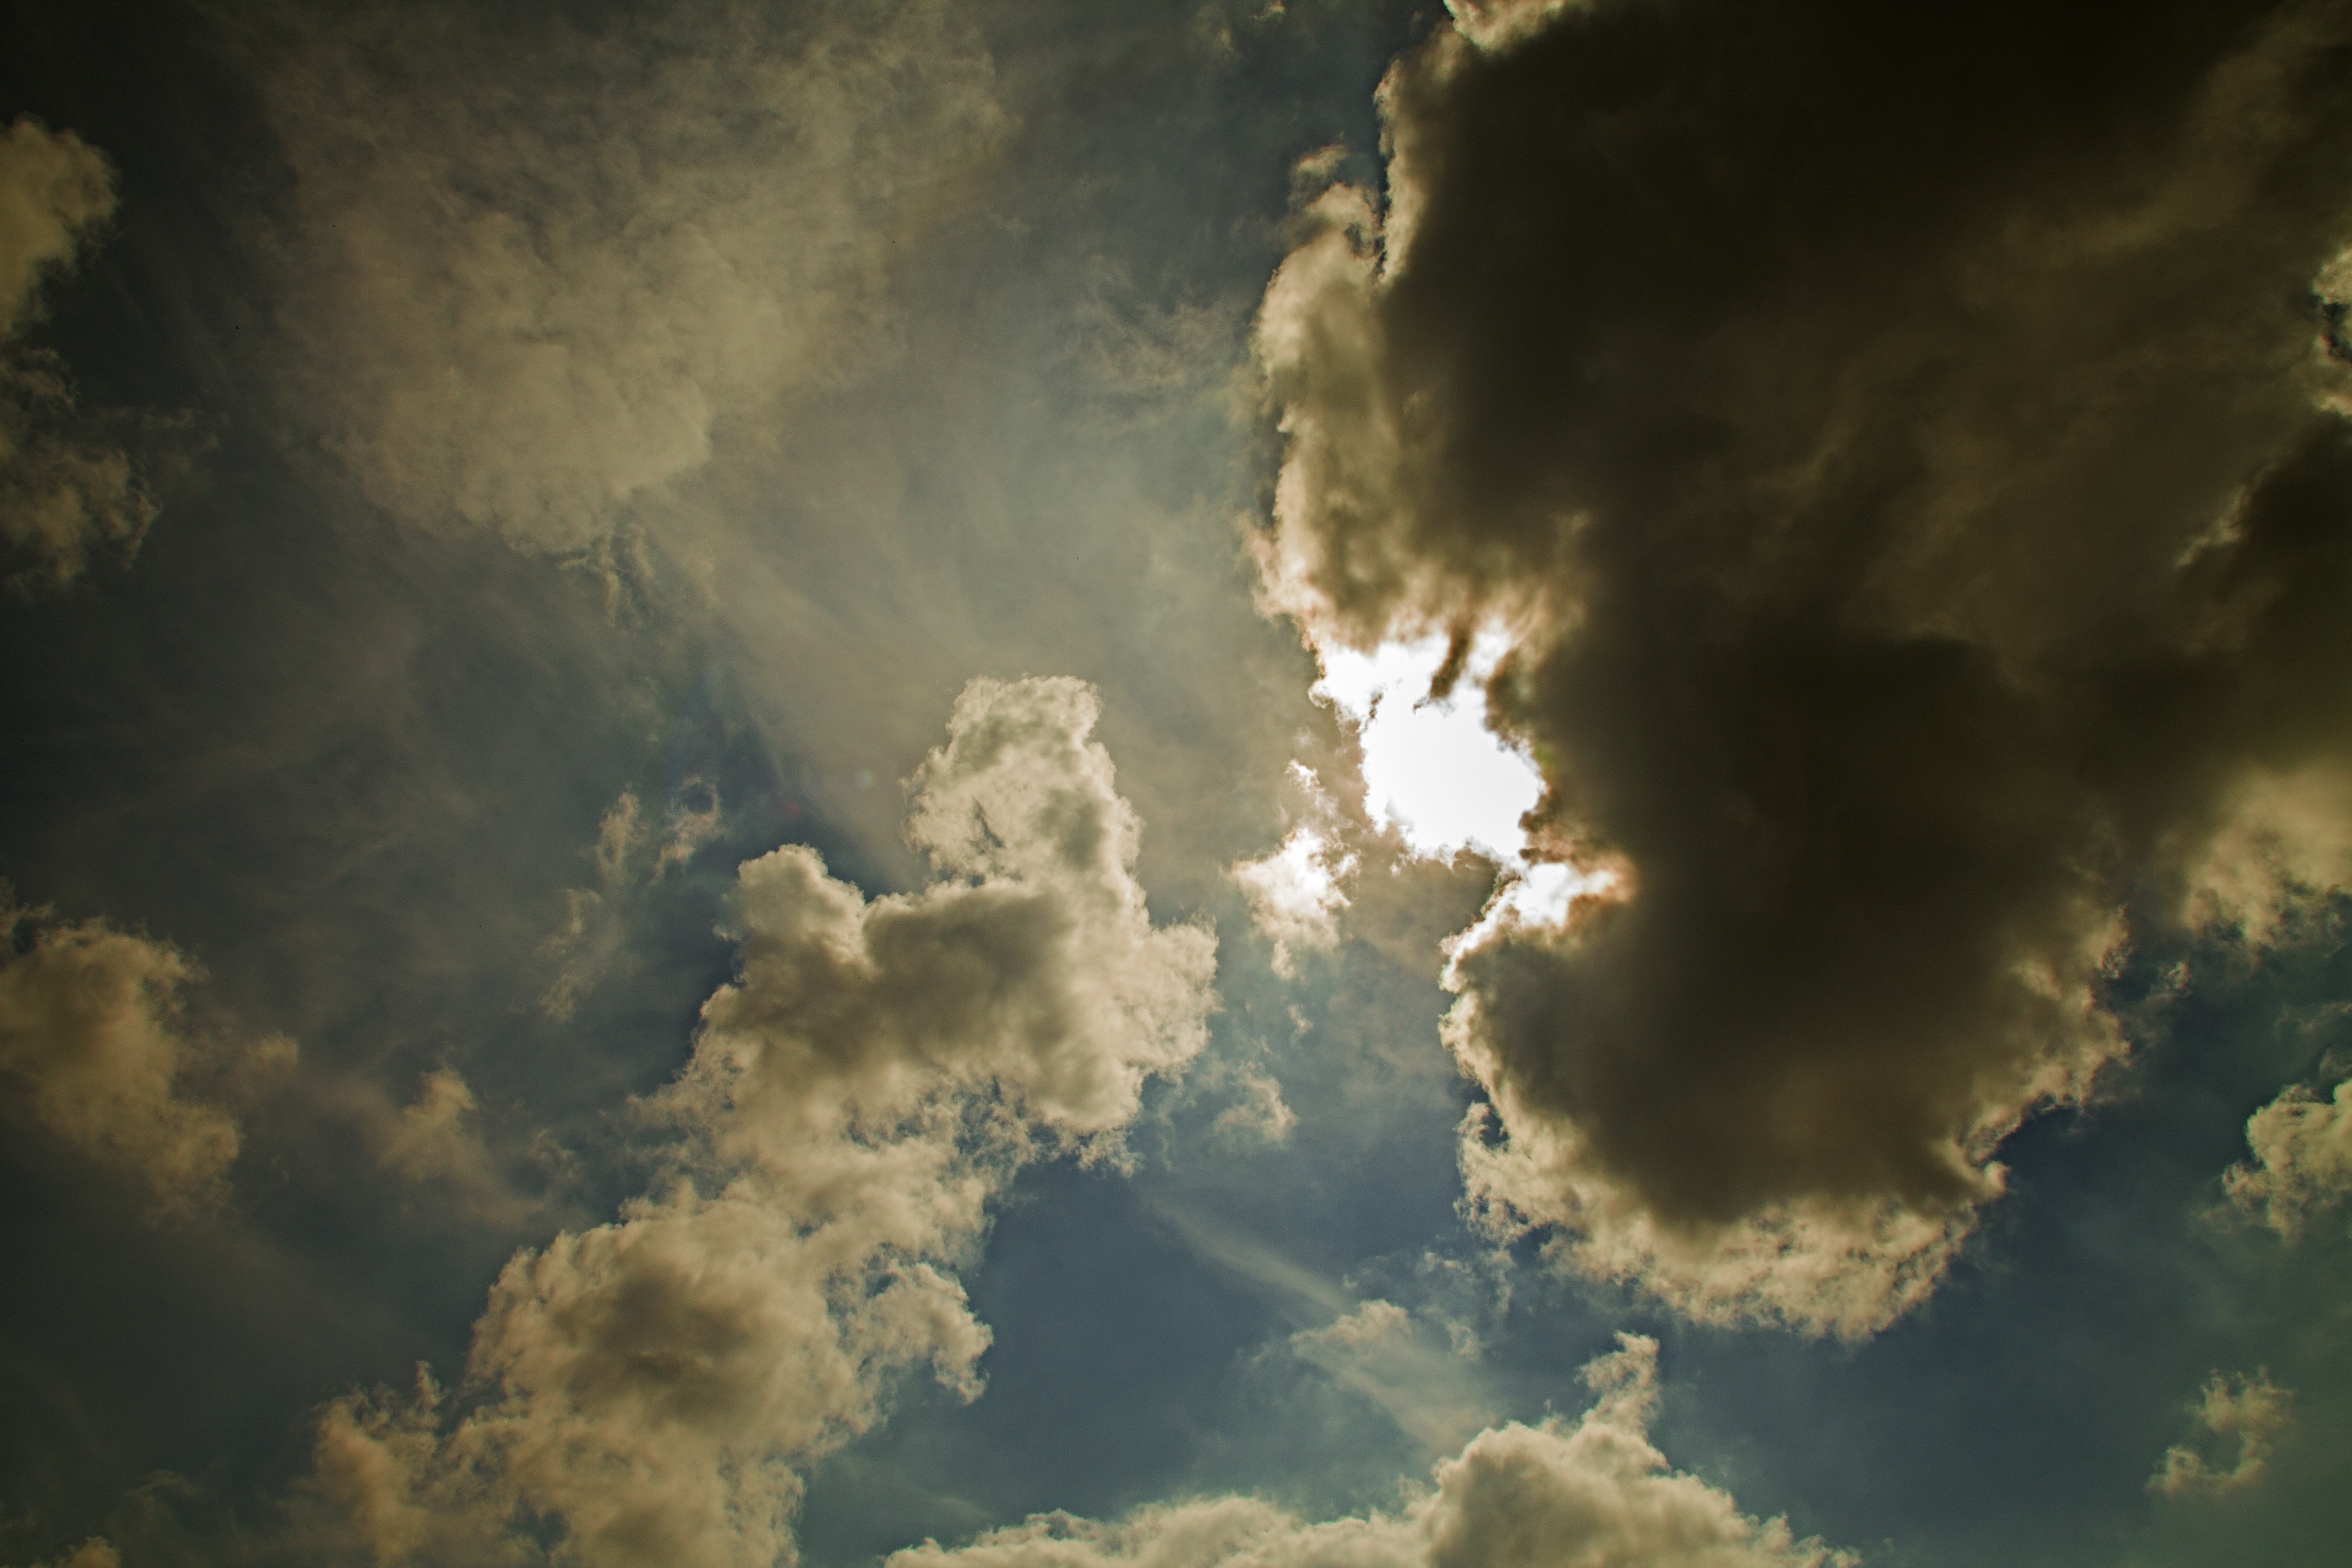
light, cloud, sky, sun, sunlight, atmosphere, reflection, weather, darkness, cloudscape, clouds, daylight, climate, meteorology, meteorological phenomenon, atmosphere of earth